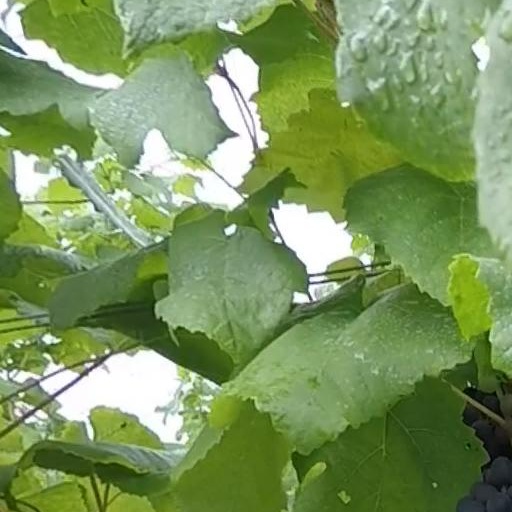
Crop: grape